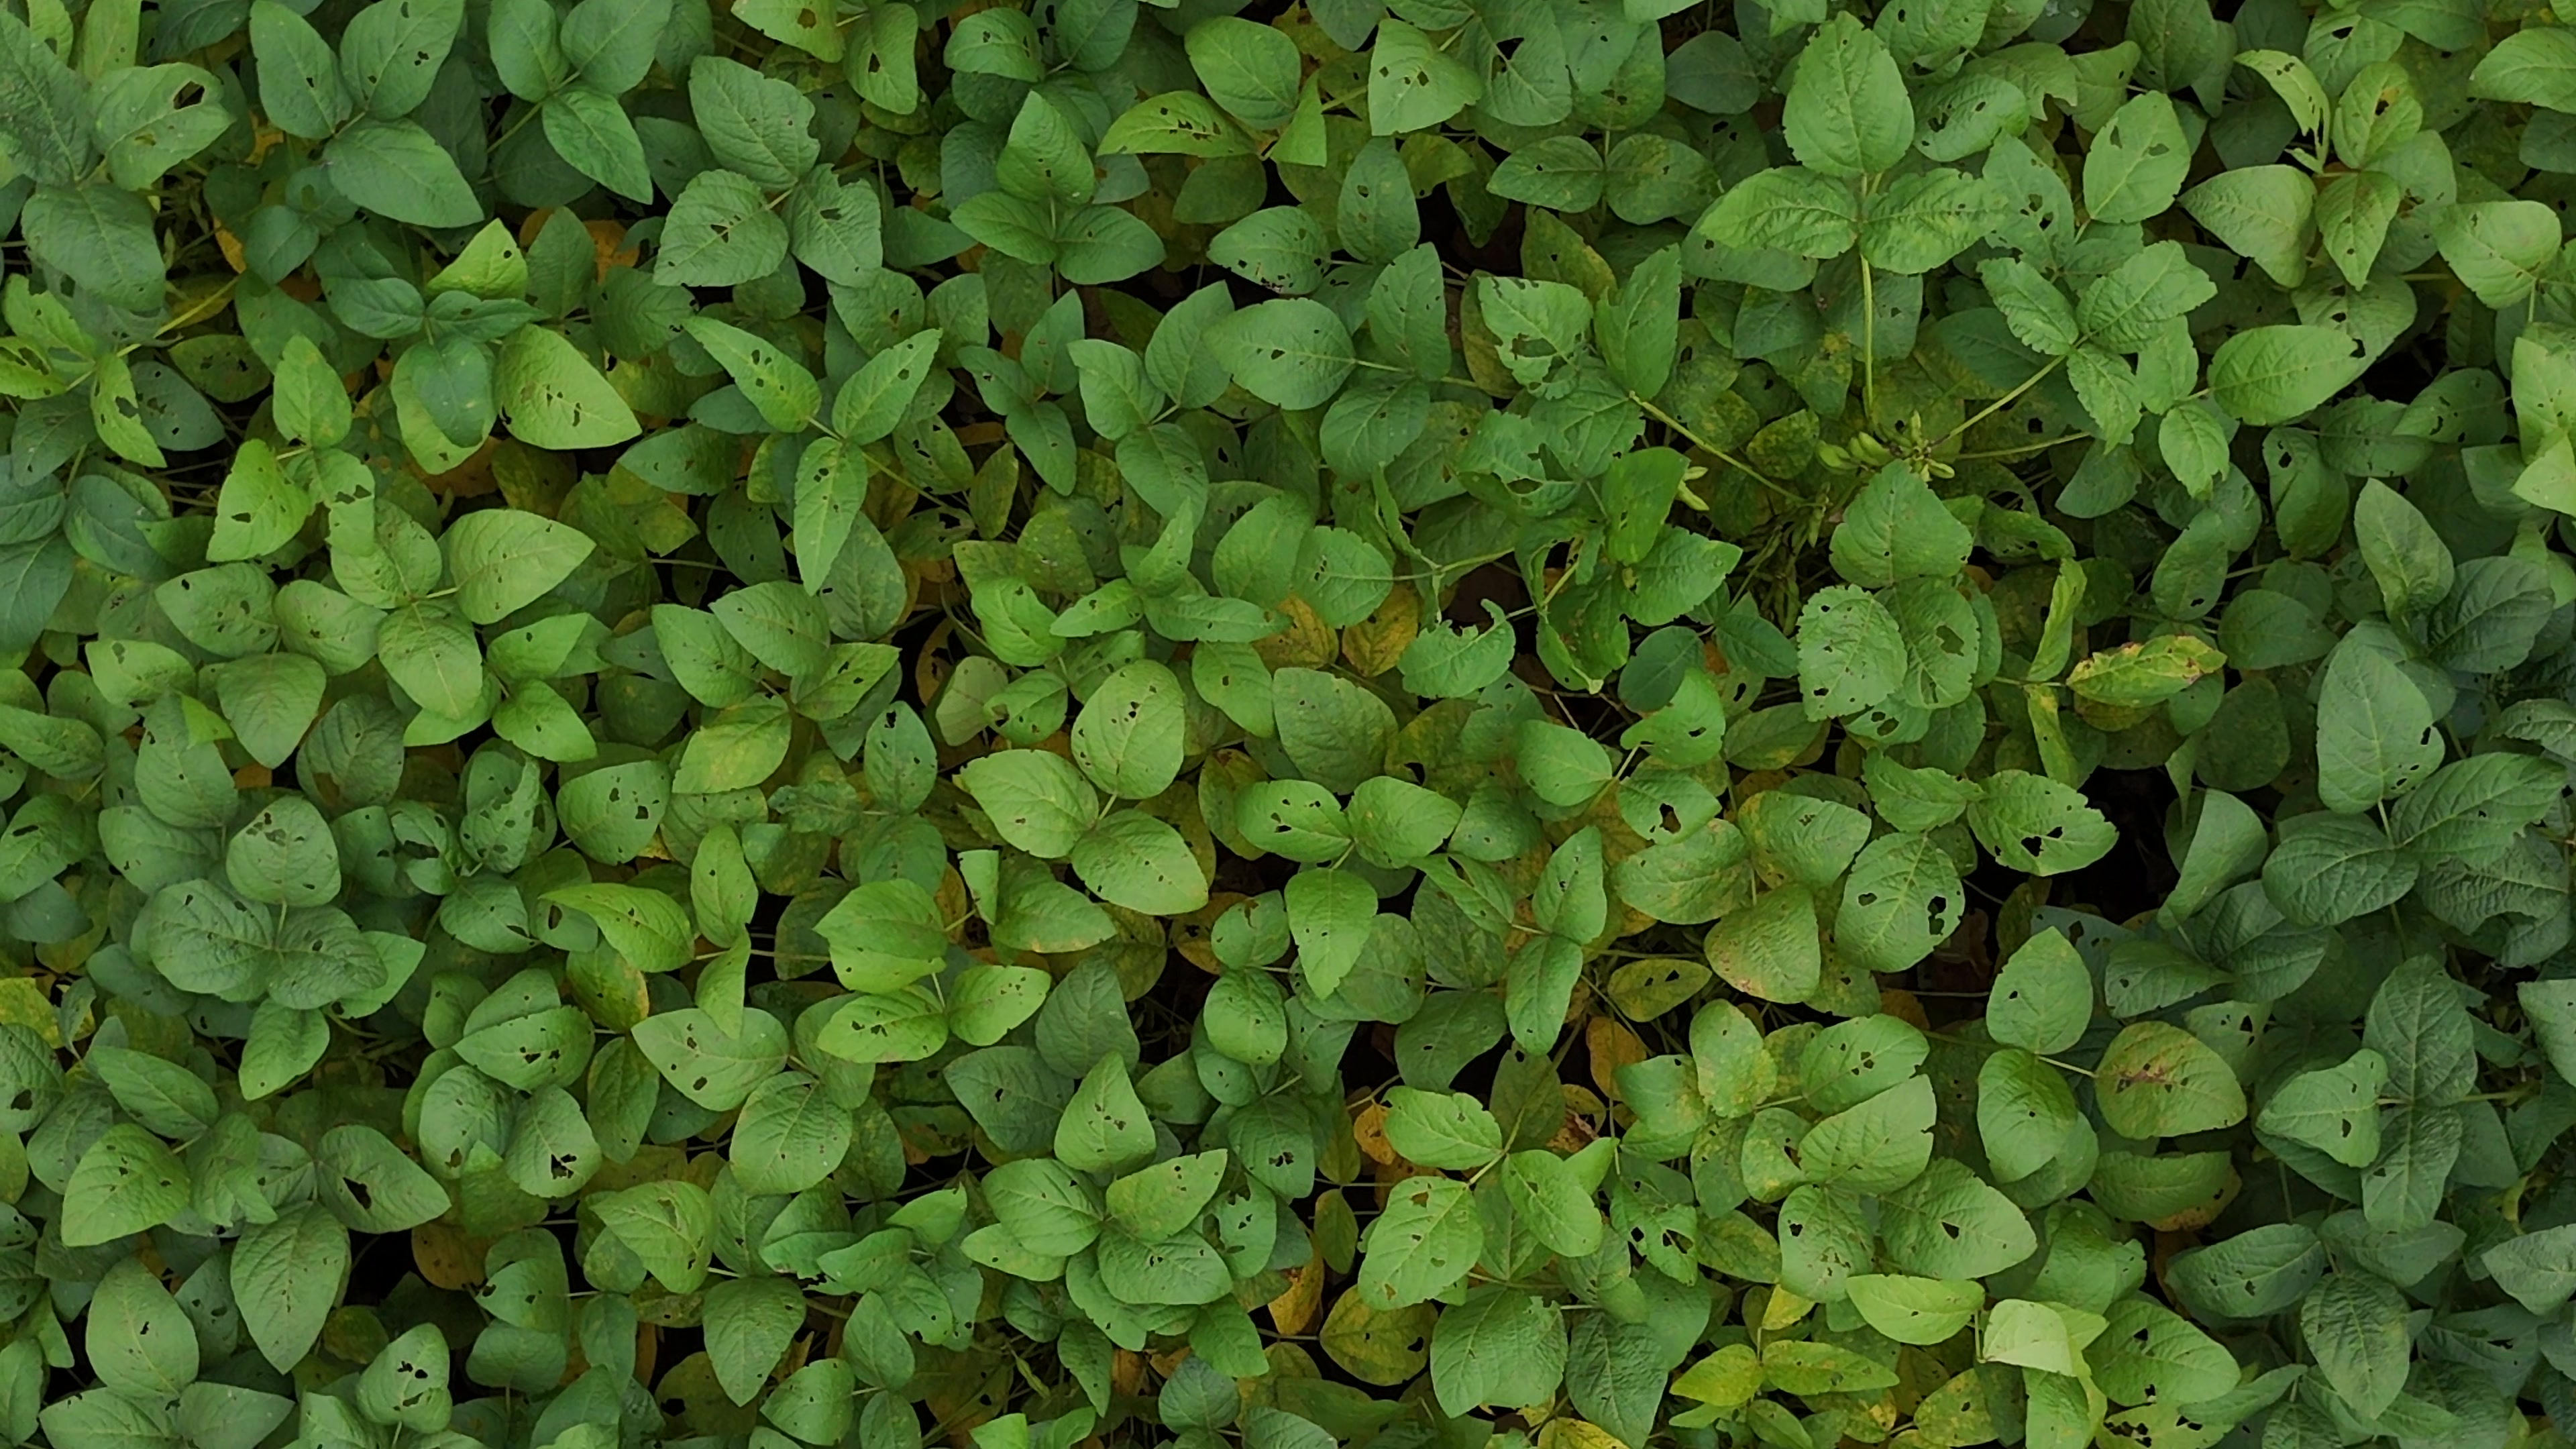
Label: Mosaic